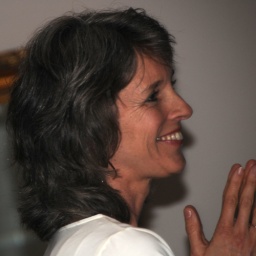
during the house concert at the McClenny's home in Panama City Beach, FL